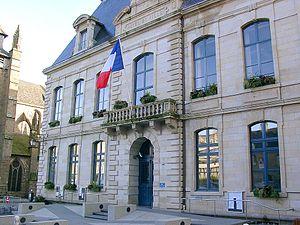
Mairie de Saint-Brieuc (Côtes-d'Armor, France).